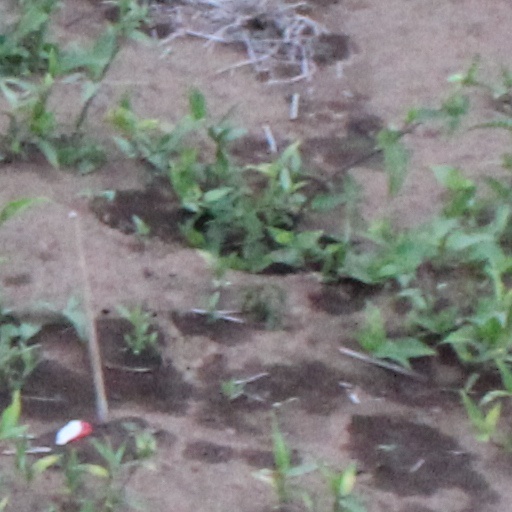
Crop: wheat